Otis Rush

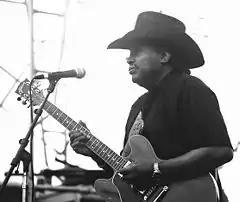
Rush performing in 2002

In 1994, Mercury released "Ain't Enough Comin' In" using the same production team and core musicians featured on Buddy Guy's "Feels Like Rain" album. It was his first studio album in 16 years, introducing him to a new generation of fans and topping many blues critics' year-end lists. The next year, he opened for Pearl Jam at Chicago's Soldier Field, and his album "Any Place I'm Goin"' in 1998 earned him a Grammy Award for Best Traditional Blues Album.